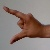
The image shows a hand gesture representing the letter 'Z' in Indian Sign Language.